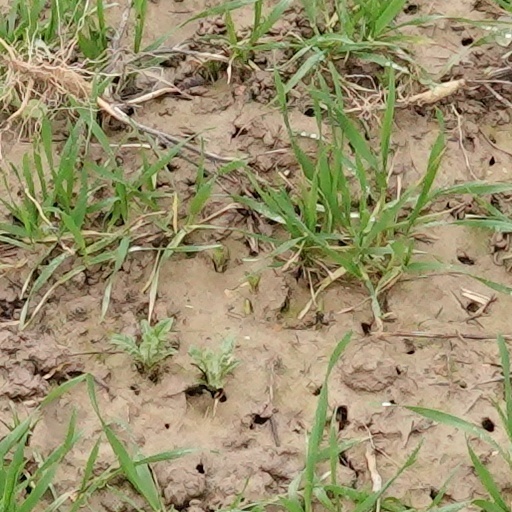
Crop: wheat